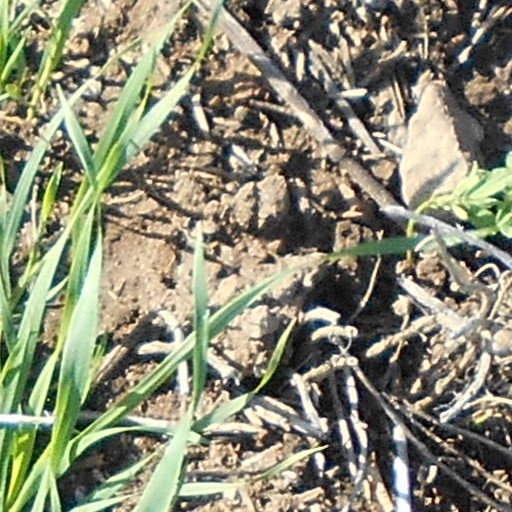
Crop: wheat